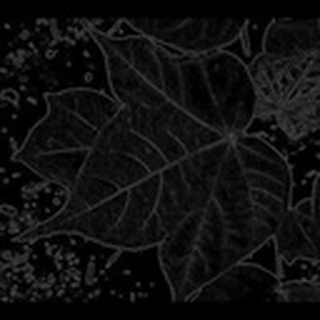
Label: healthy_cotton